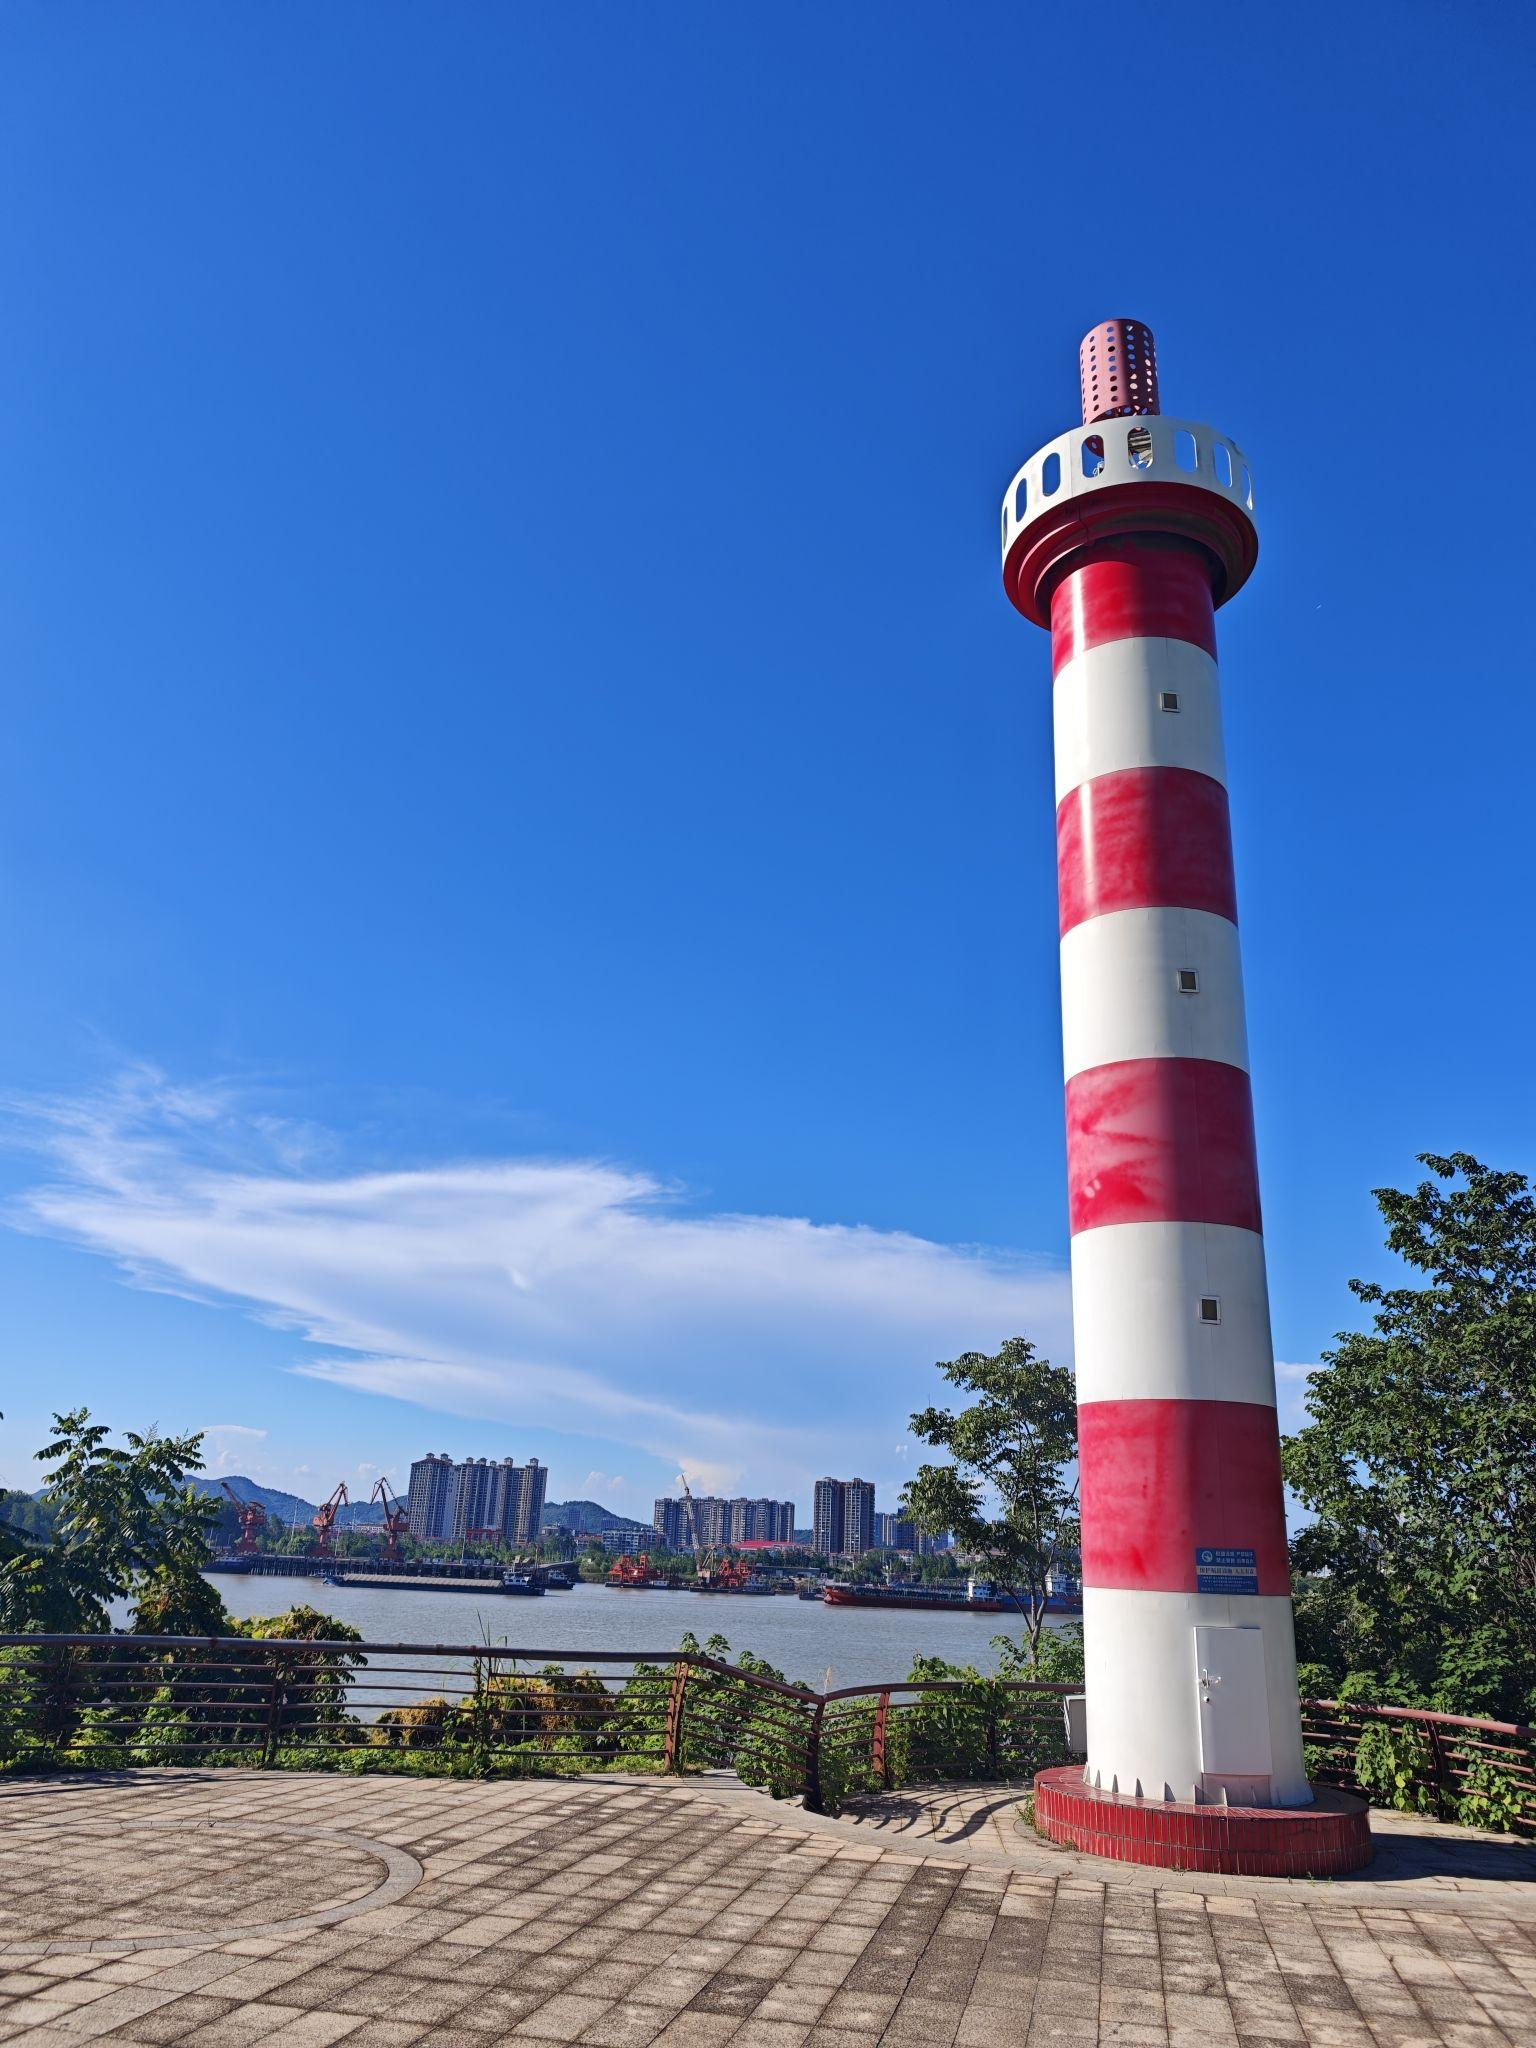
地标名称：瑞昌市灯塔
所在城市：九江市·瑞昌市